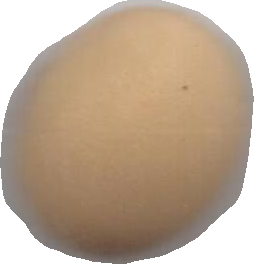
Variety: Grobogan